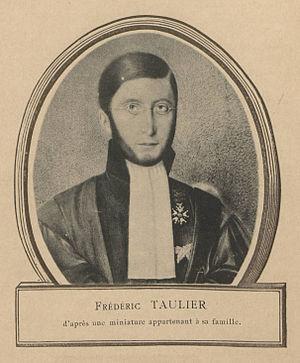
Frédéric Taulier d'après une miniature appartenant à sa famille.
Frédéric-Marc-Joseph Taulier, né le 15 décembre 1806 à Grenoble et mort le 22 janvier 1861 à Grenoble, avocat de profession, il a été maire de Grenoble à deux reprises, de 1845 à 1848, puis de 1849 à 1851.